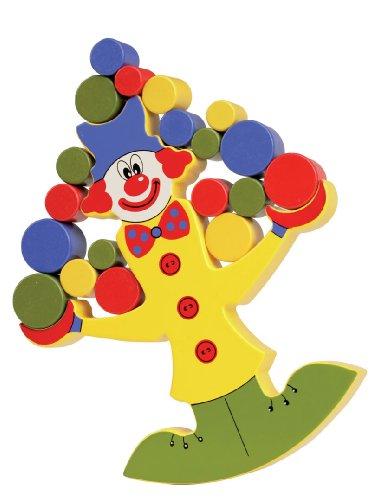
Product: Blue Orange CooCoo
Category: Toys & Games | Games & Accessories | Board Games
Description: CooCoo wil help your child to get a sense of gravity along with a sense of observation.
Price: $25.00
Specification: ProductDimensions:9.5x9.5x2.3inches|ItemWeight:1.66pounds|ShippingWeight:1.76pounds(Viewshippingratesandpolicies)|DomesticShipping:ItemcanbeshippedwithinU.S.|InternationalShipping:ThisitemcanbeshippedtoselectcountriesoutsideoftheU.S.LearnMore|ASIN:B000EPJHO6|Itemmodelnumber:220|Manufacturerrecommendedage:36months-7years|Discontinuedbymanufacturer:Yes